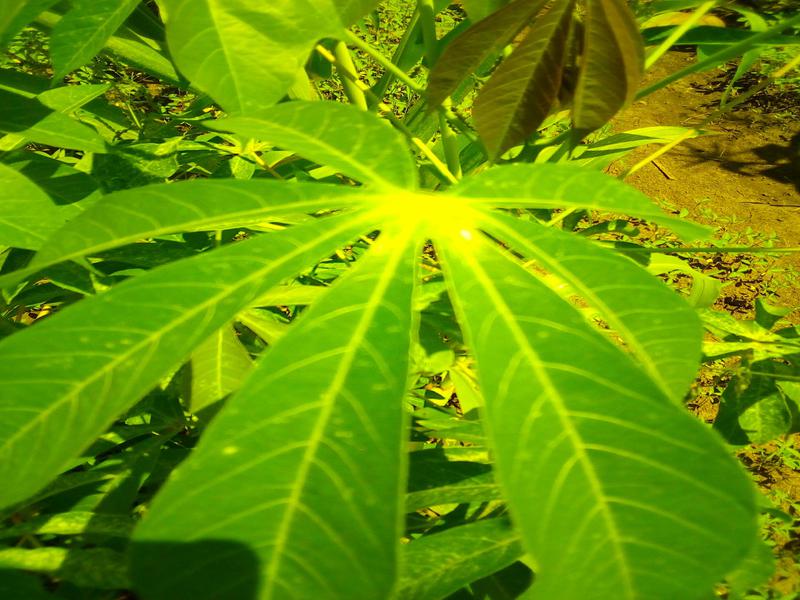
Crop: cassava
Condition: healthy